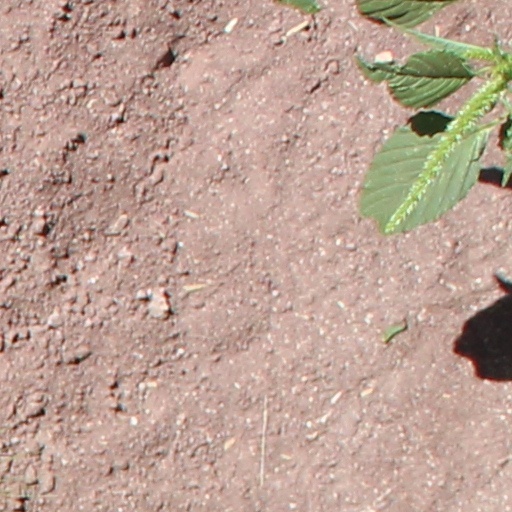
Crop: wheat